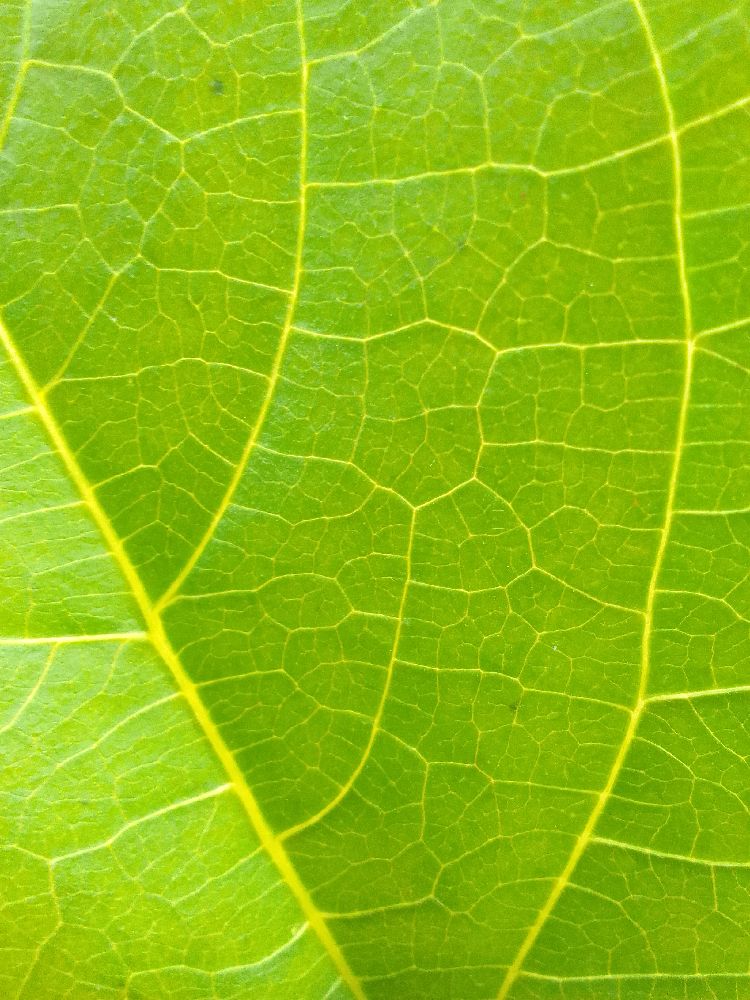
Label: healthy